Middlebury College

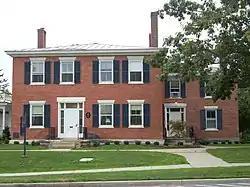
The Emma Willard House, a National Historic Landmark, is Middlebury's Admission Office

The Middlebury Institute of International Studies at Monterey, in Monterey, California became an affiliate of Middlebury following the signing of an affiliation agreement between the two in December 2005. The Institute currently enrolls 790 graduate students in the fields of international relations, international business, language teaching, and translation and interpretation.